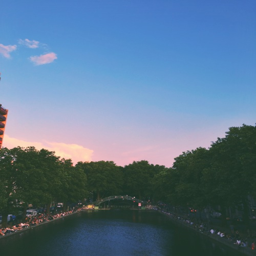
photo by sunset over the canals after an amazing day .